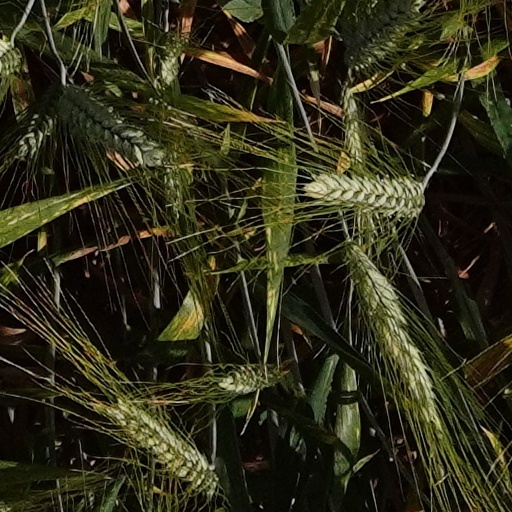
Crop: wheat